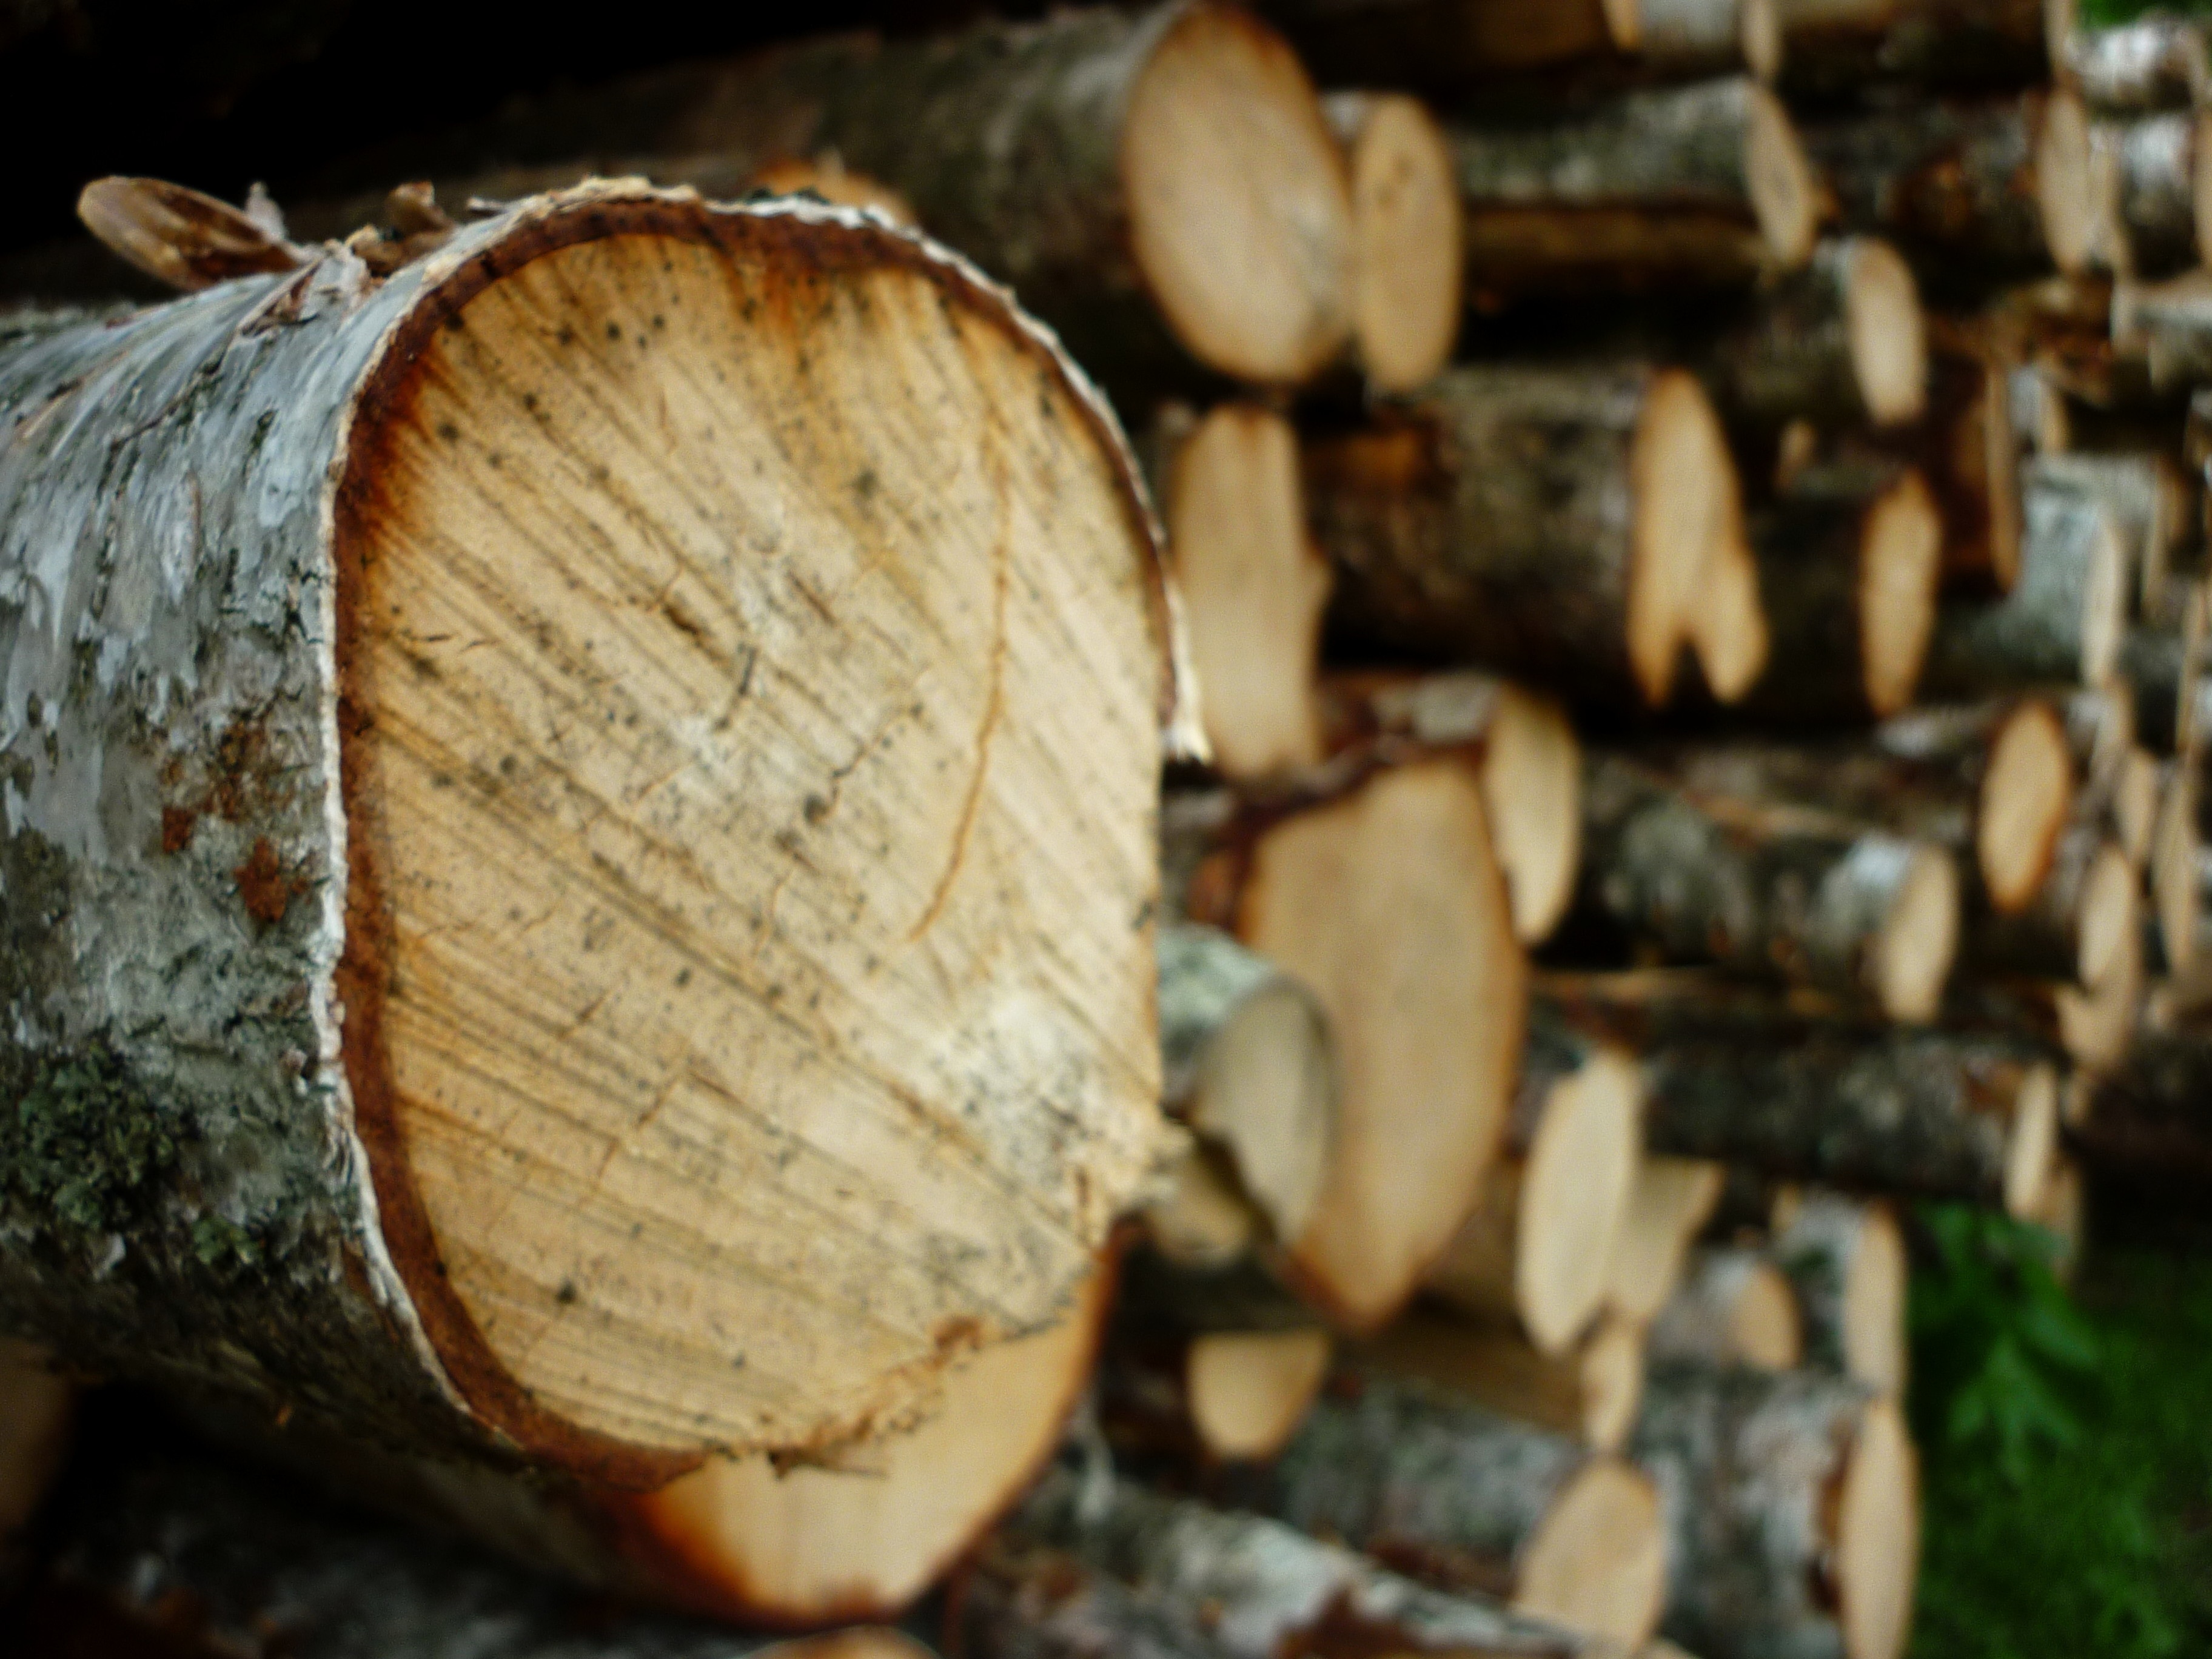
tree, wood, leaf, trunk, autumn, lumber, close up, coconut, carving, man made object, ancient history, woody plant